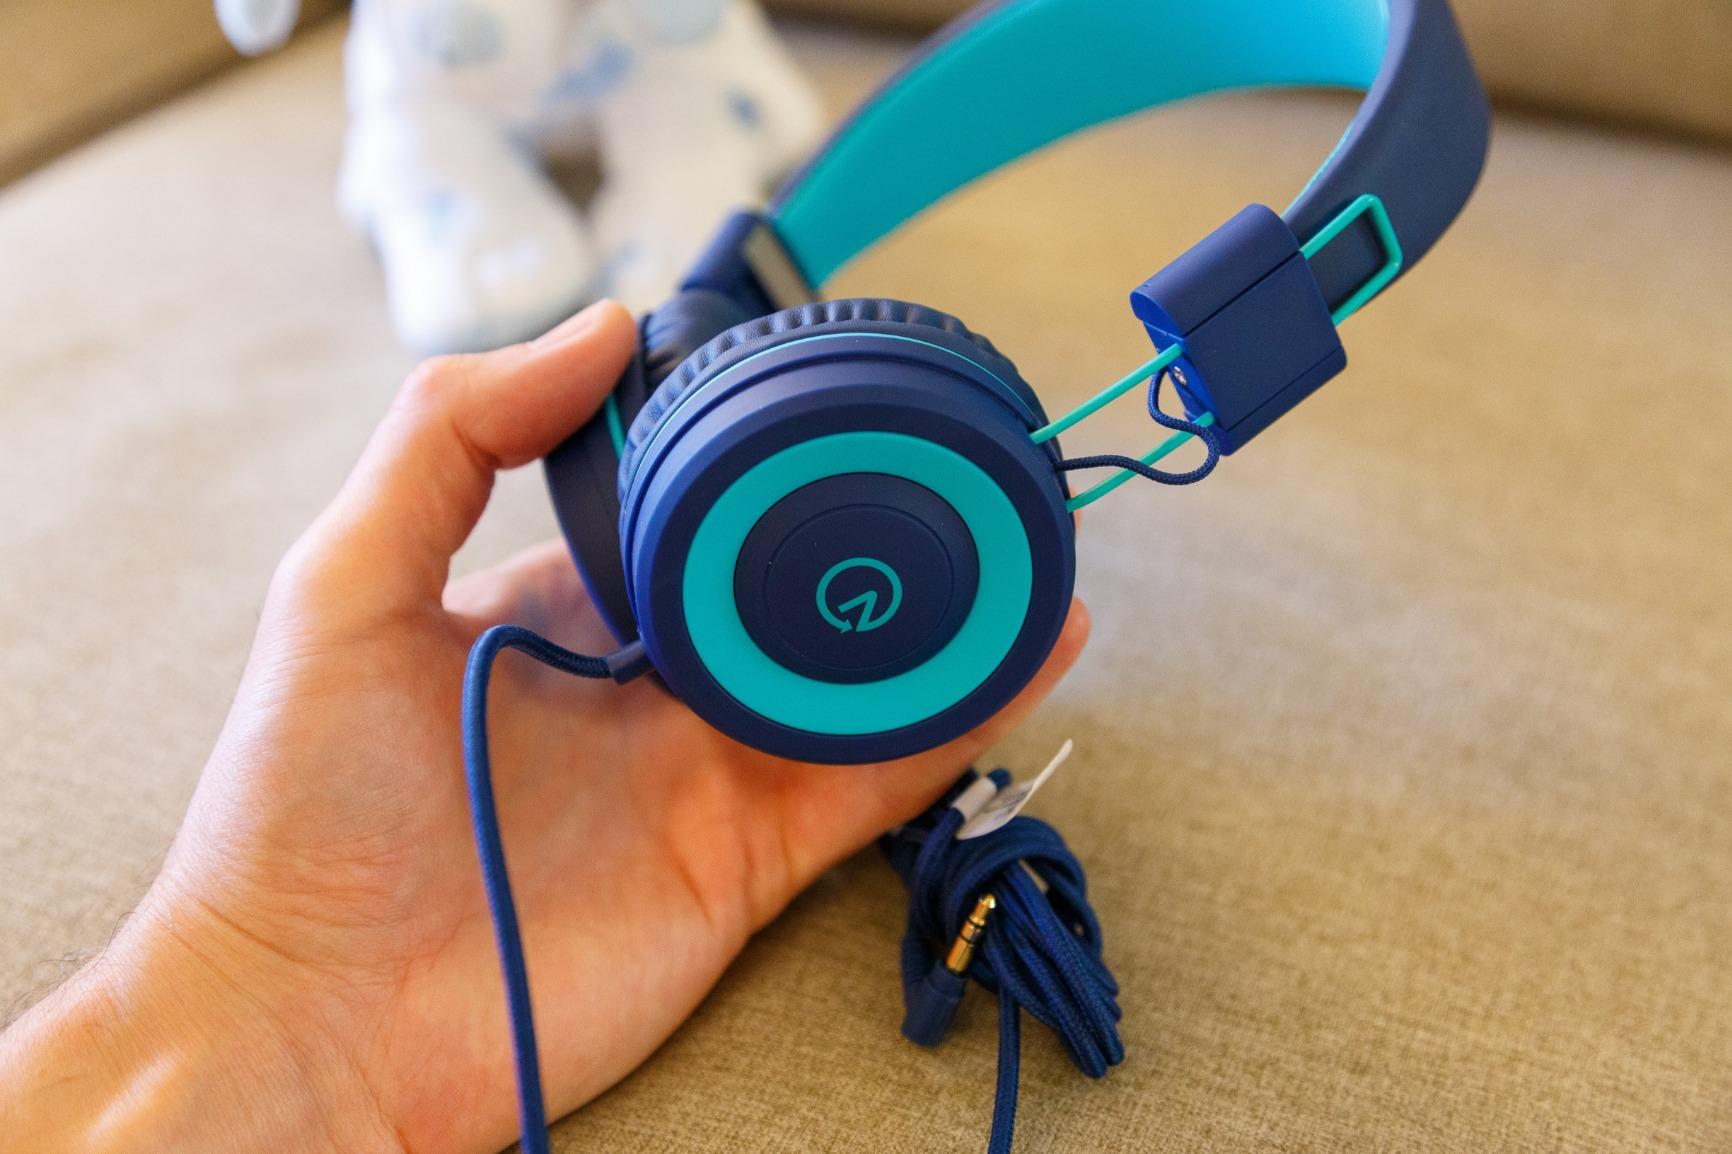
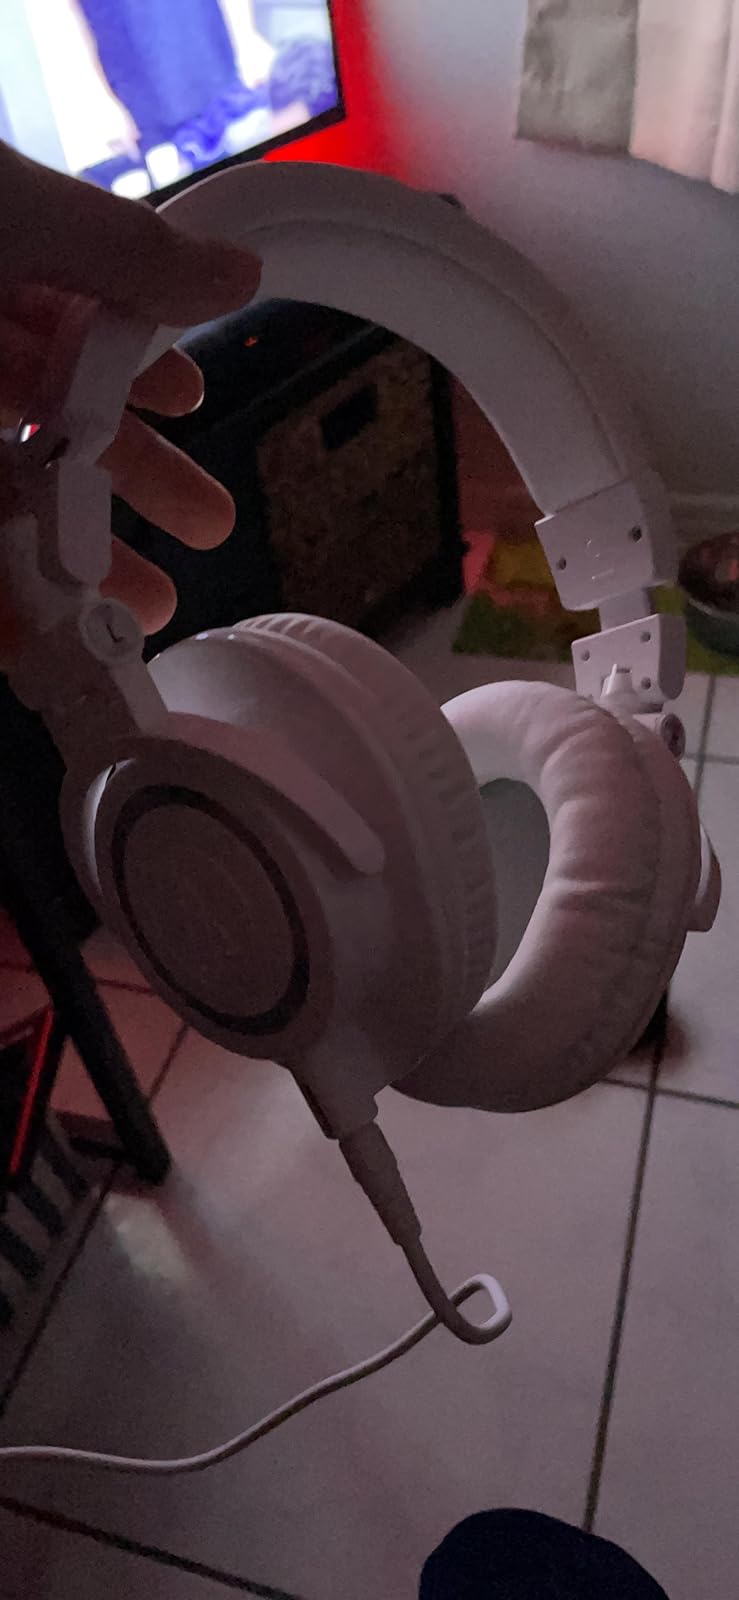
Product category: headphones
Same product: no